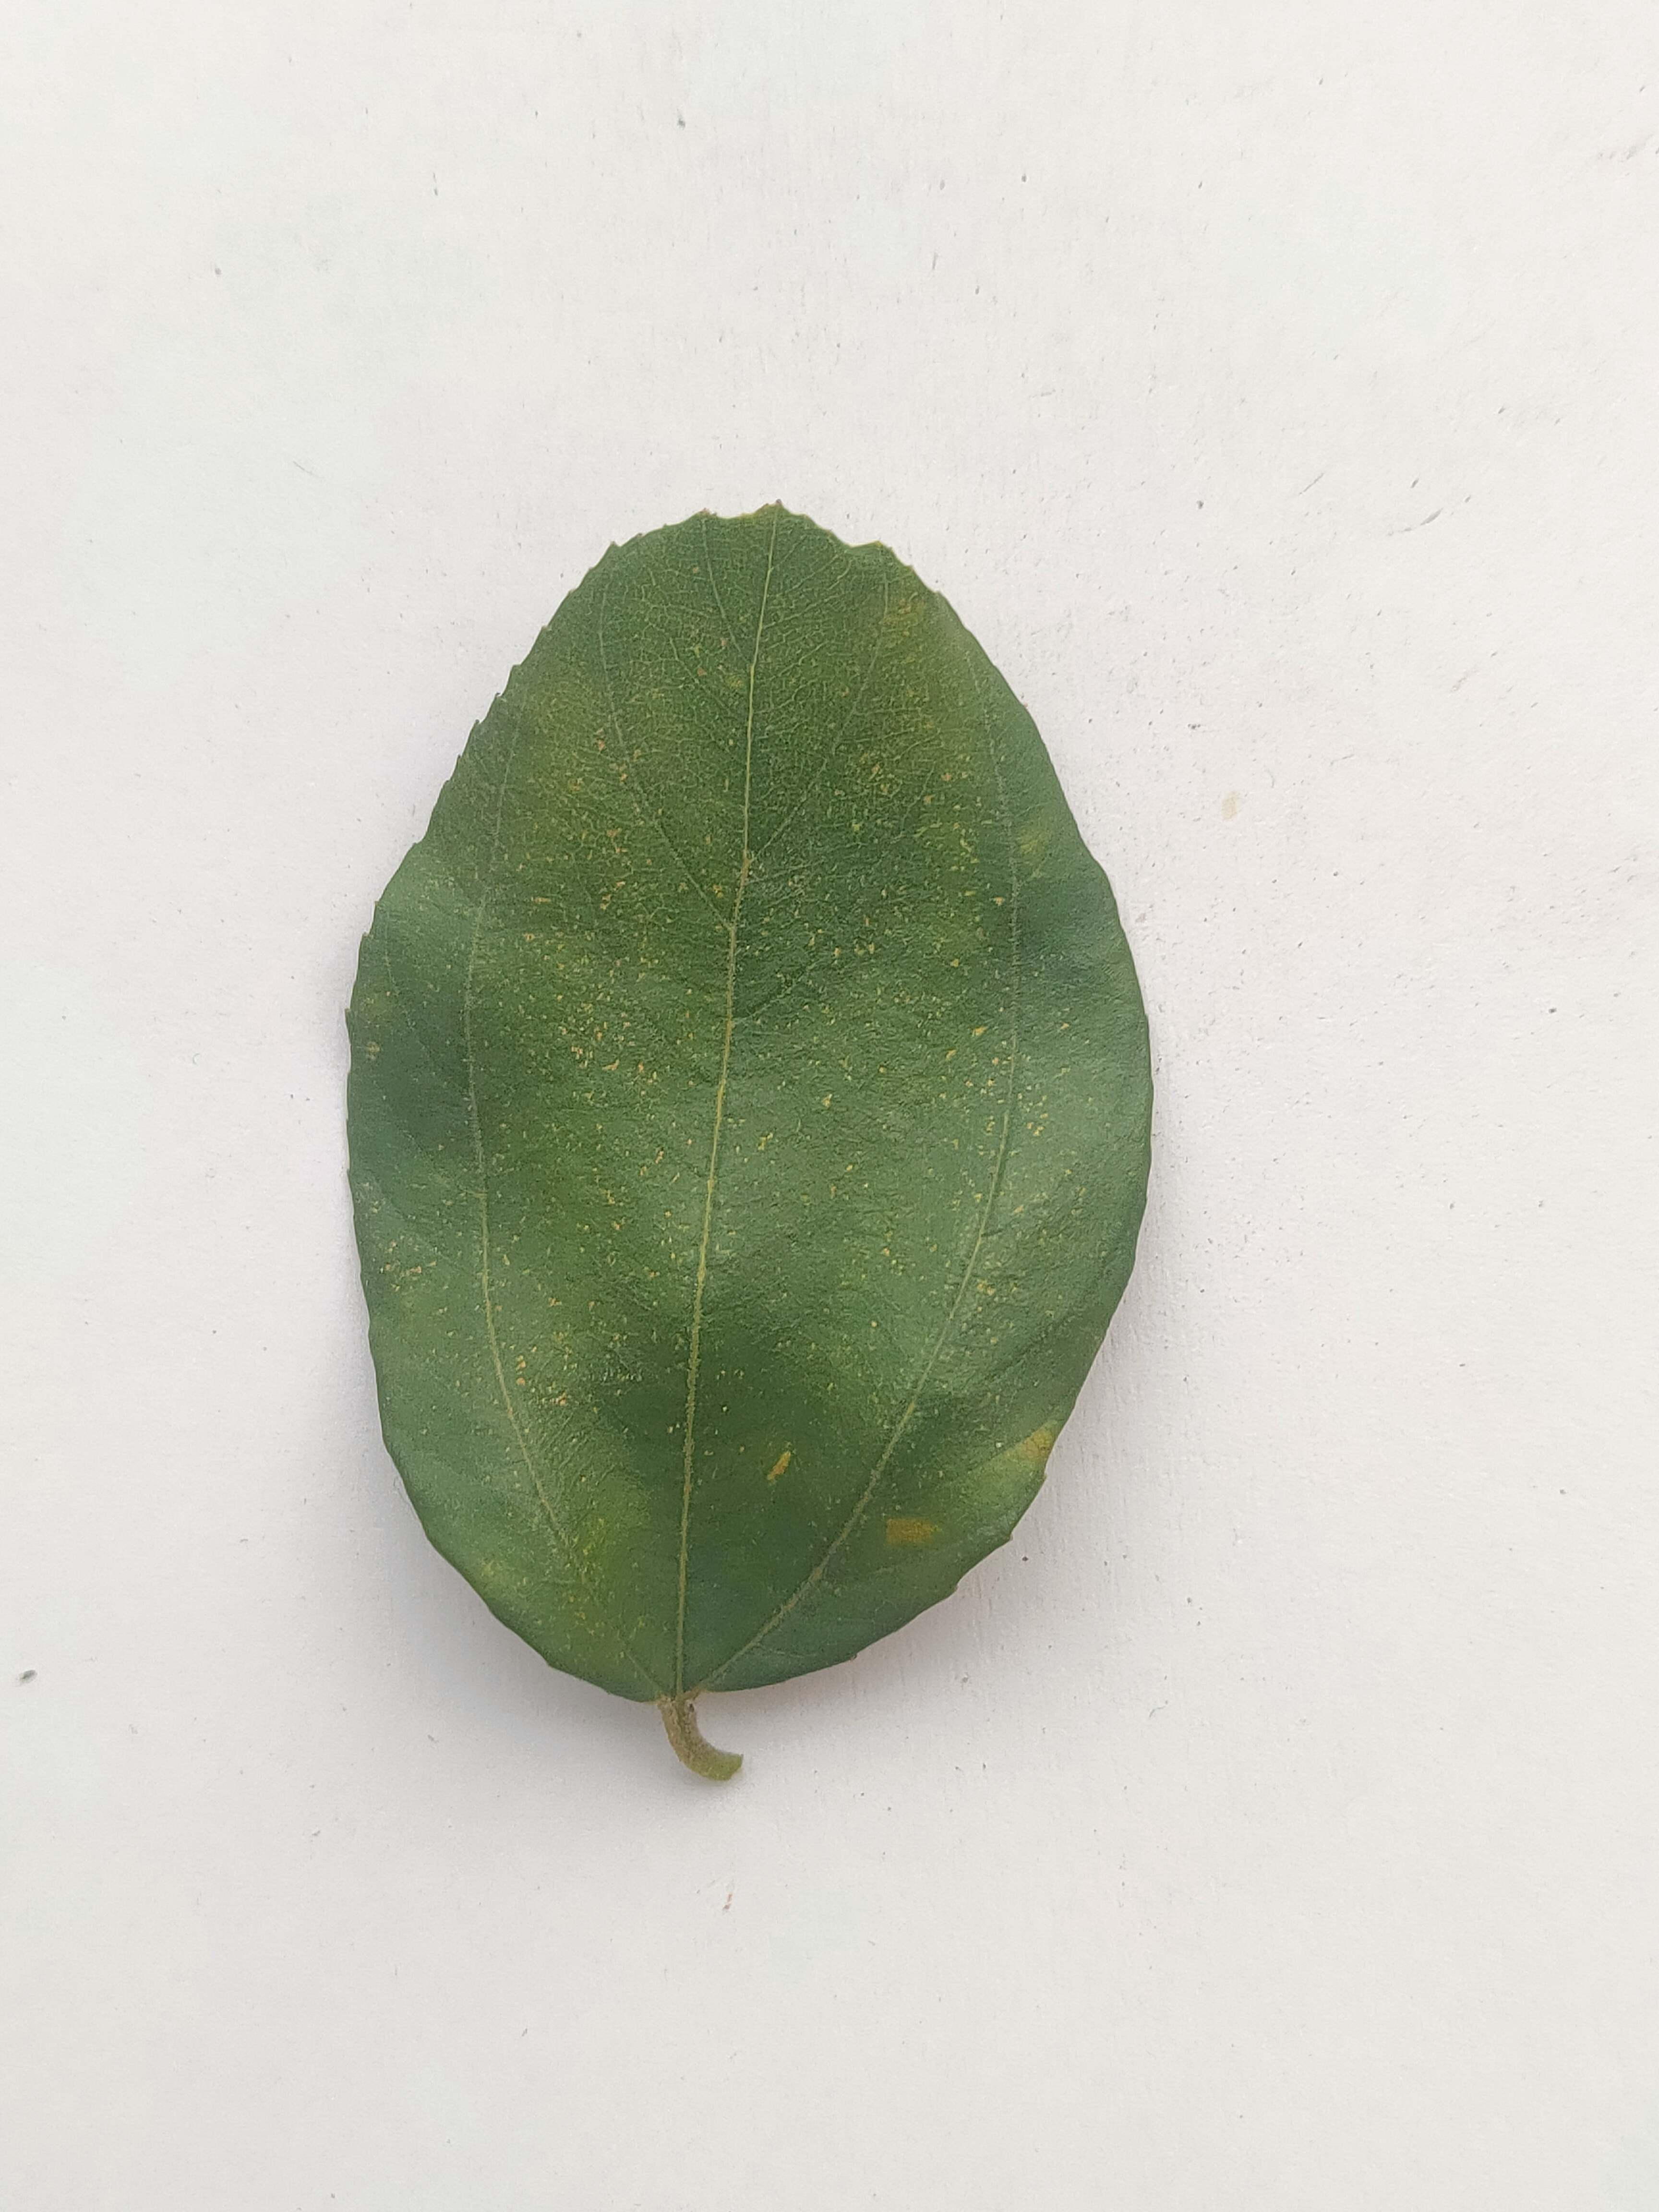
Leaf variety: Plum